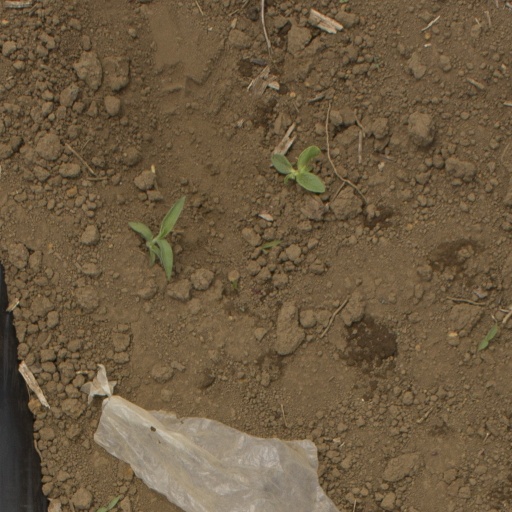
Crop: Jerusalem artichoke